Chen Shu-hui

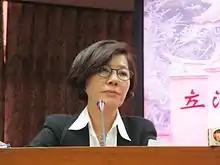
Chen Shu-hui

Chen Shu-hui is a member of the Kuomintang and a former member of the Legislative Yuan in Taiwan.